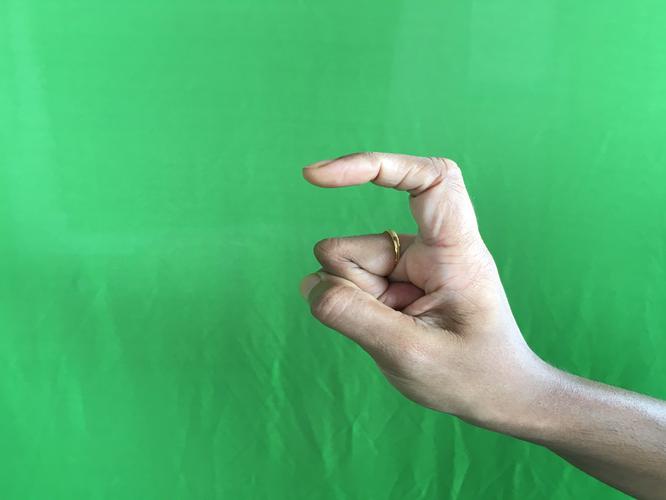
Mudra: Tamarachudam
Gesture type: single_hand